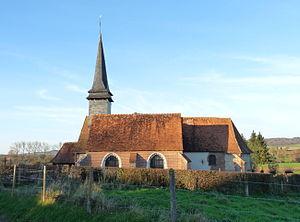
Église Saint-Martin de Saint-Martin-l'Hortier This building is inscrit au titre des Monuments Historiques. It is indexed in the Base Mérimée, a database of architectural heritage maintained by the French Ministry of Culture,
Saint-Martin-l'Hortier est une commune française située dans le département de la Seine-Maritime en région Normandie.
Cet article recense les monuments historiques de l'arrondissement de Dieppe, dans le département de la Seine-Maritime, en France.